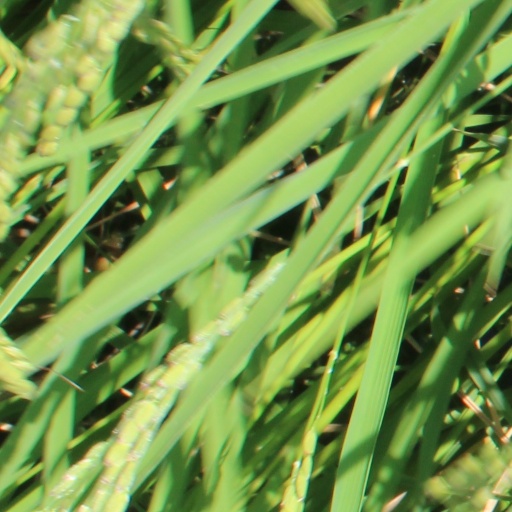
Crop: rice